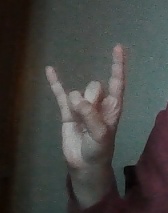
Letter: la